Apple Pippin

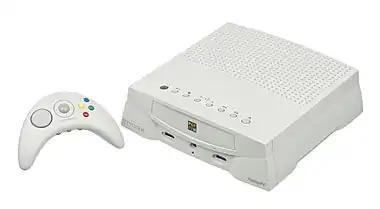
Bandai Pippin console and its wireless controller

The Pippin (stylized as PiPP!N) is a defunct open multimedia technology platform, designed by Apple Computer. According to Apple, Pippin was directed at the home market as "an integral part of the consumer audiovisual, stereo, and television environment".